Fellows Riverside Gardens

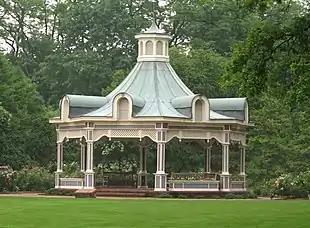
Victorian gazebo

Today the gardens include labeled flower displays of annuals, chrysanthemums, perennials, and tulips, with over 40,000 bulbs blooming each spring. The rose collection includes a formal rose garden with hybrid tea, floribunda and grandiflora roses, as well as climbing roses along a perennial border walk. Botanical and shrub roses are represented throughout the site. The gardens also contain a variety of labeled trees and woody shrubs, with collections of European beech, dwarf conifers, hollies, and rhododendrons, as well as an observation tower with a fine view of Lake Glacier.